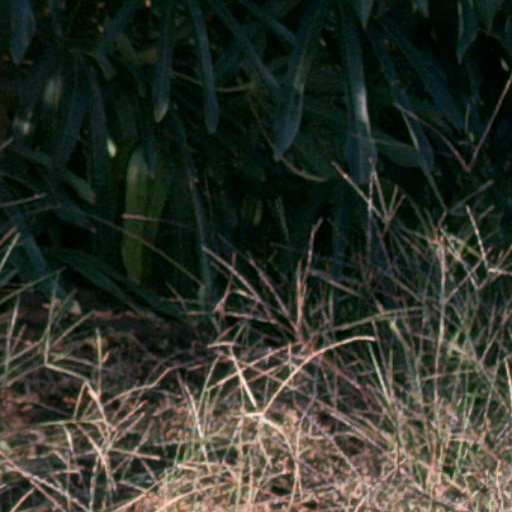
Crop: cassava